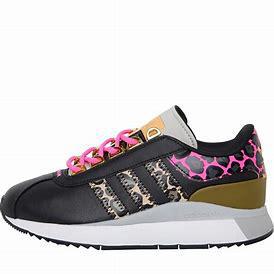
Brand: Adidas
Model: SL Andridge